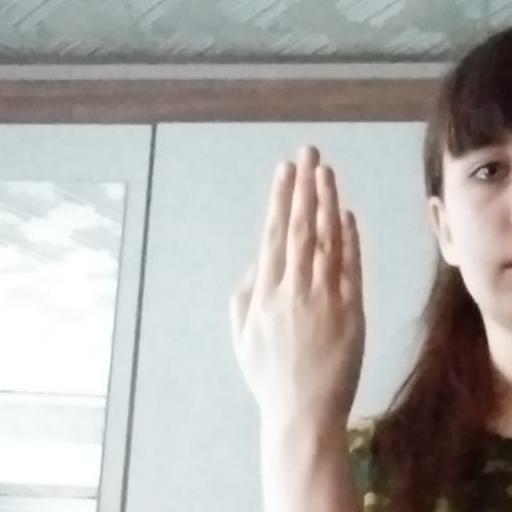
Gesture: stop_inverted